Lamadelaine

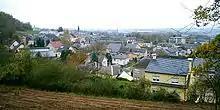

Lamadelaine is a town in the commune of Pétange, Luxembourg. , the town has a population of 3,219.